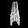
Label: Dress